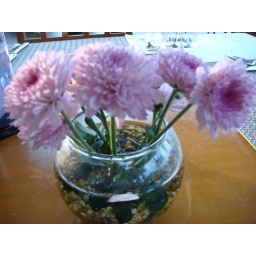
Purple chrysanthemum in glass bowl